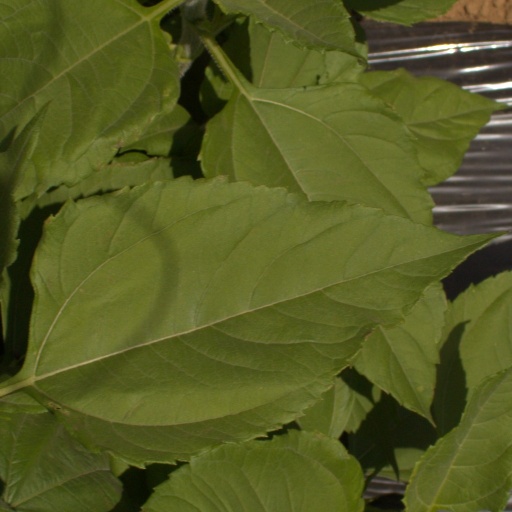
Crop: Jerusalem artichoke